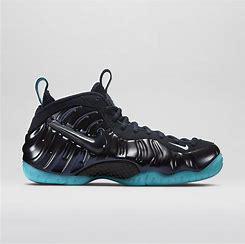
Brand: Nike
Model: Air Foamposite Pro